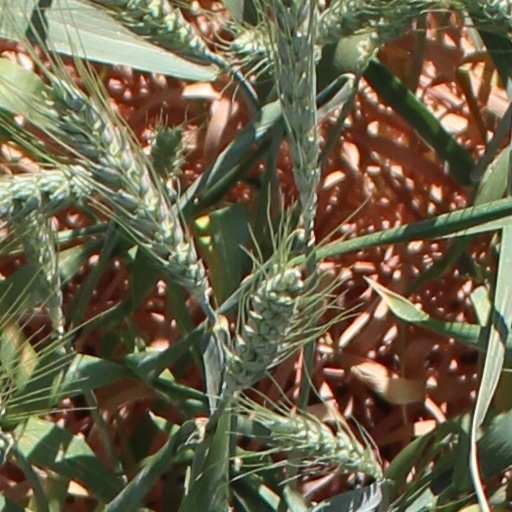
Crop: wheat